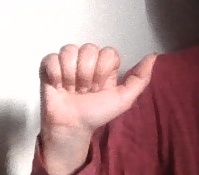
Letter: dhad